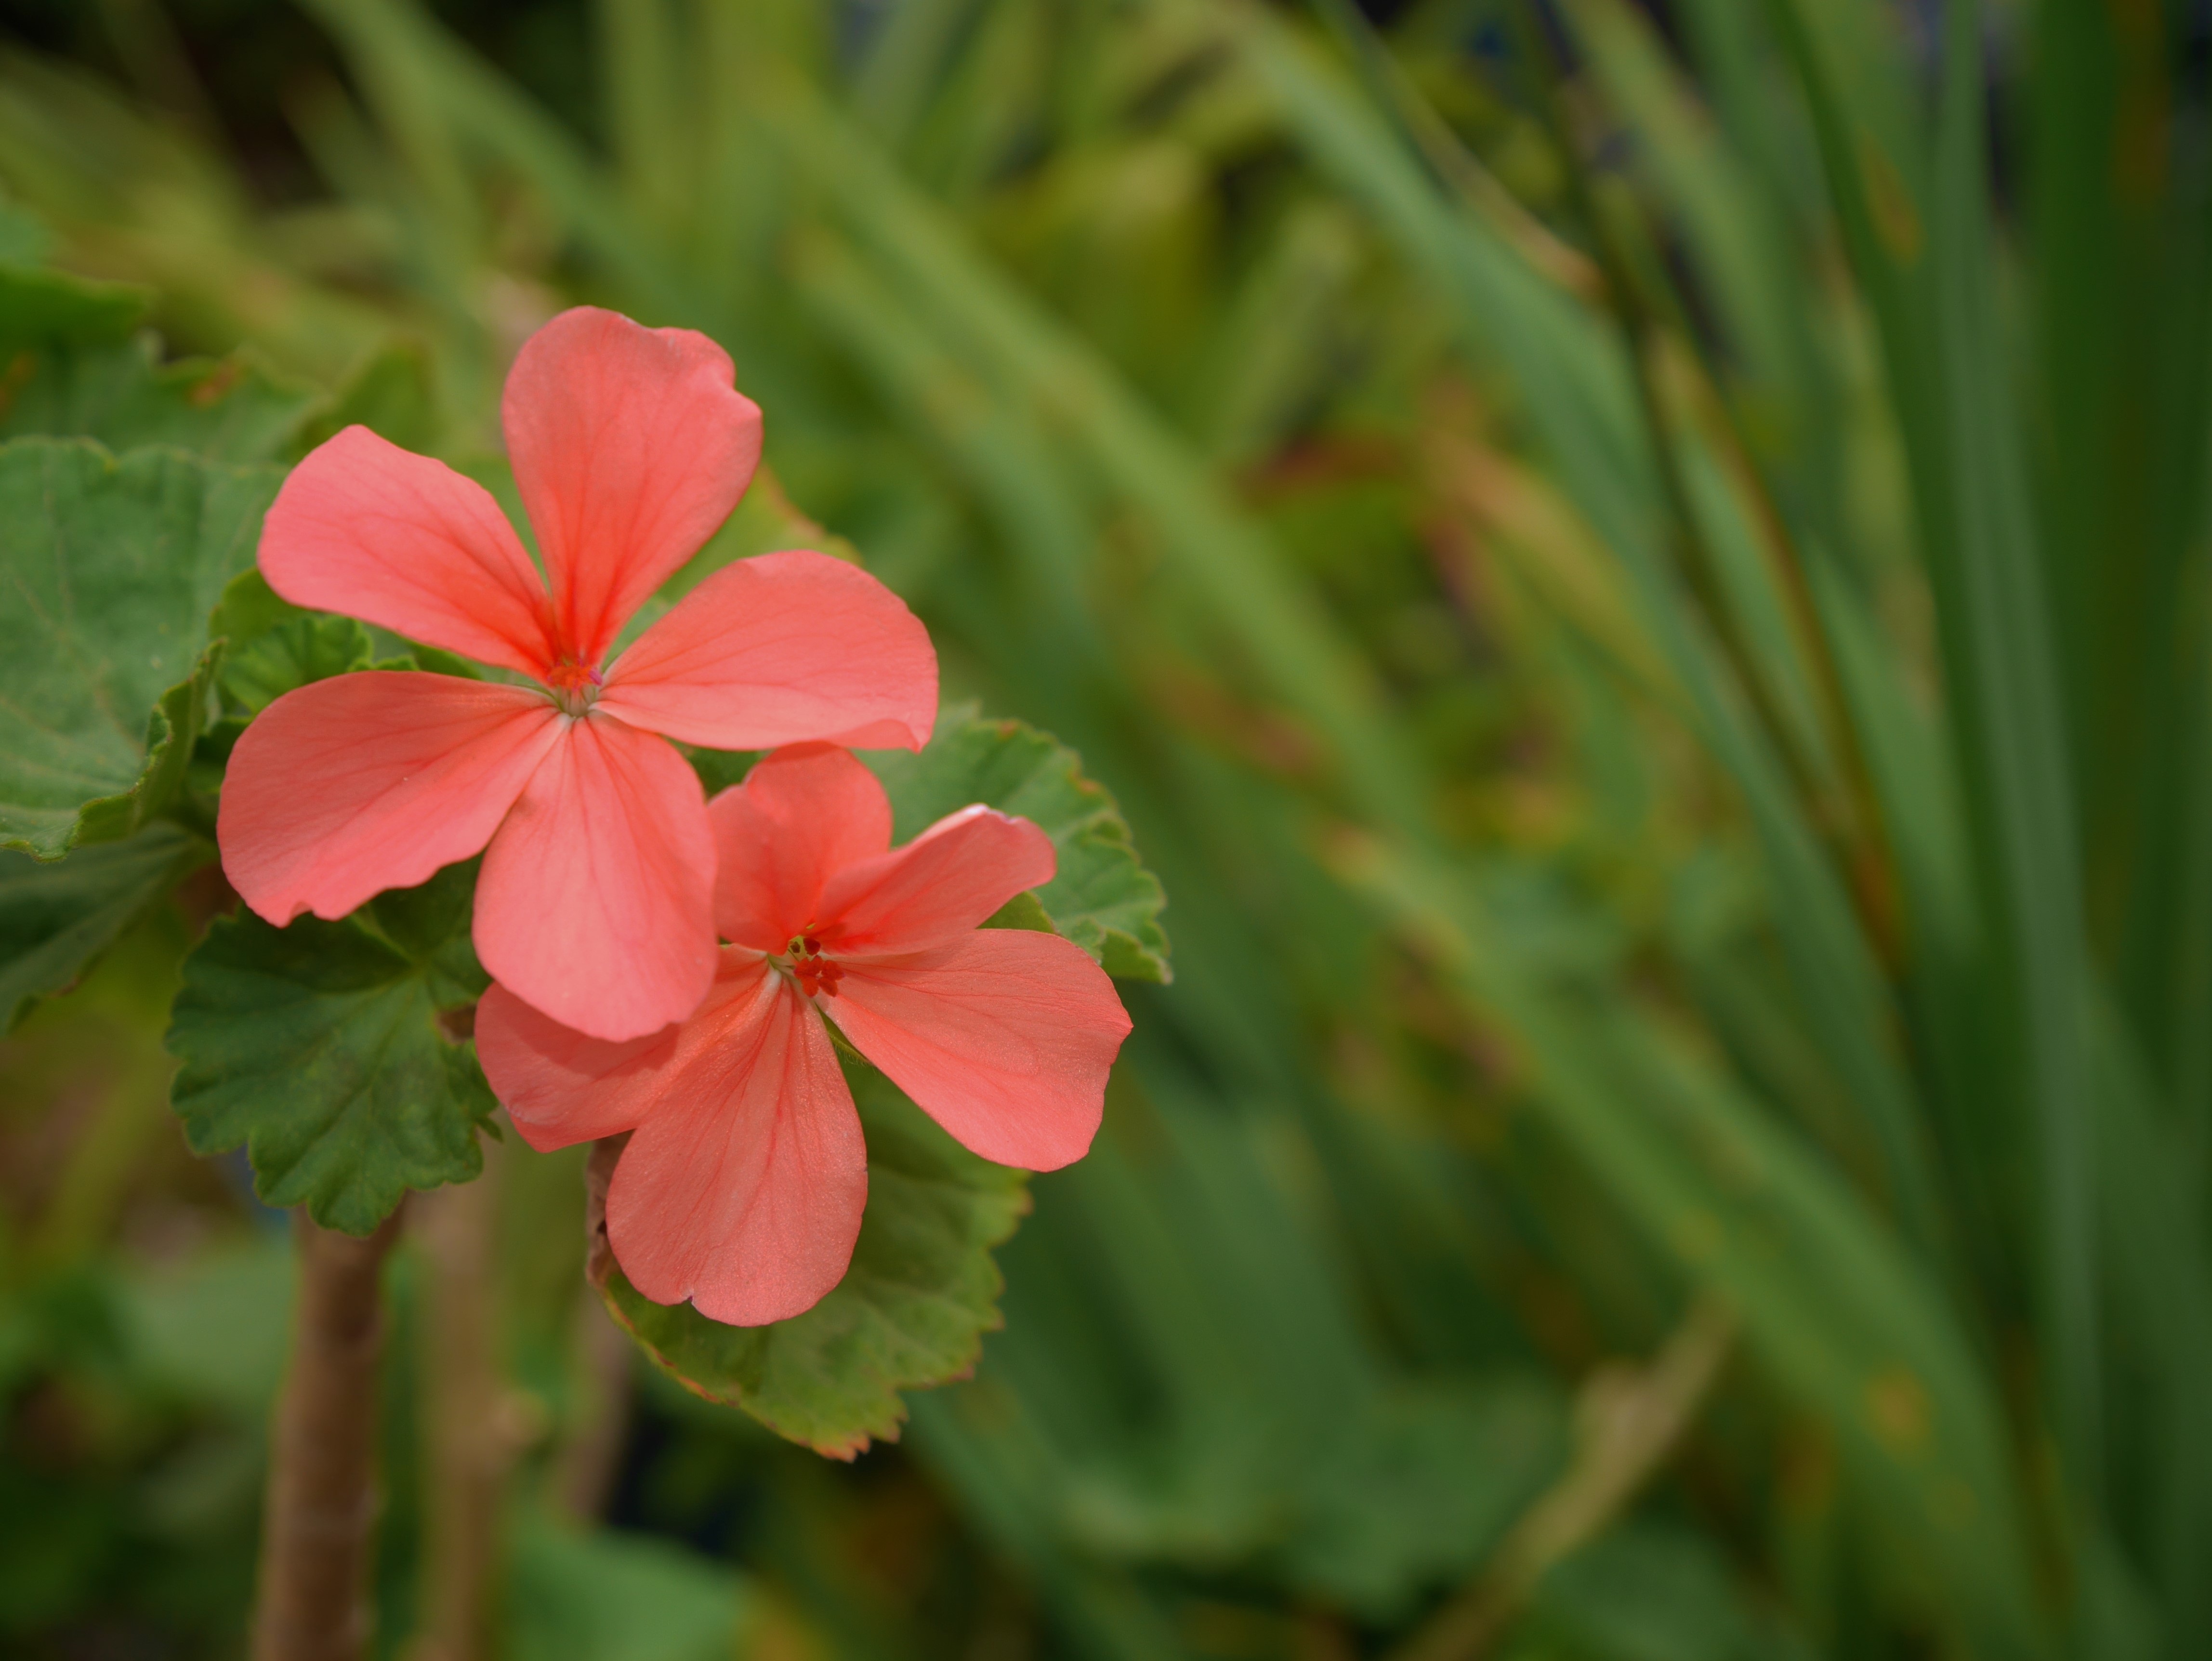
nature, grass, plant, leaf, flower, petal, green, botany, garden, pink, flora, wildflower, wild flowers, herbs, macro photography, flowering plant, annual plant, plant stem, land plant